Virginia Slims

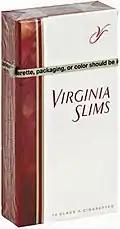
Pack of Virginia Slims cigarettes

In 1987, Ultra Lights 100's were introduced, in keeping with changing consumer tastes, other competitive entries and the Benson & Hedges model. Marginally successful, this packing remains on the market today.